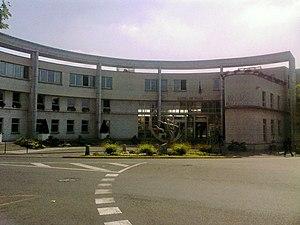
Hôtel de ville de Goussainville (Val-d'Oise)